Tegmen

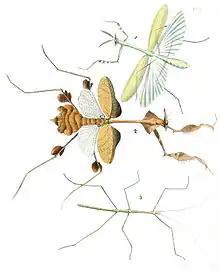
Note the camouflage-adapted anatomy of the tegmina of the middle specimen

The term "tegmen" refers to a miscellaneous and arbitrary group of organs in various orders of insects; they certainly are homologous in the sense that they all are derived from insect forewings, but in other senses they are analogous; for example, the evolutionary development of the short elytra of the Dermaptera shared none of the history of the development of tegmina in the Orthoptera, say. Also, in some other insects fore- and hindwings differ both in texture and their role in flight, but are not universally regarded as tegmina. For example, the hemelytra of some Hemiptera have been called tegmina by some authorities, but not by most modern authors.